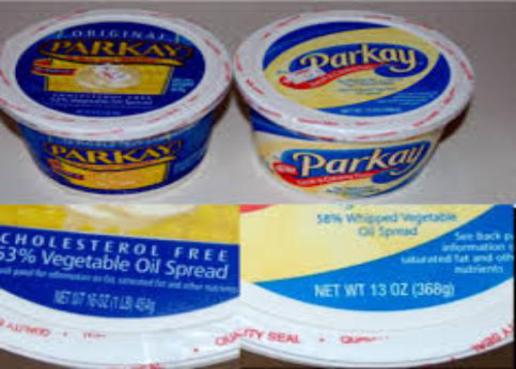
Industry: Necessities